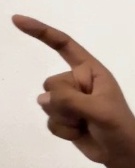
ASL sign: Z